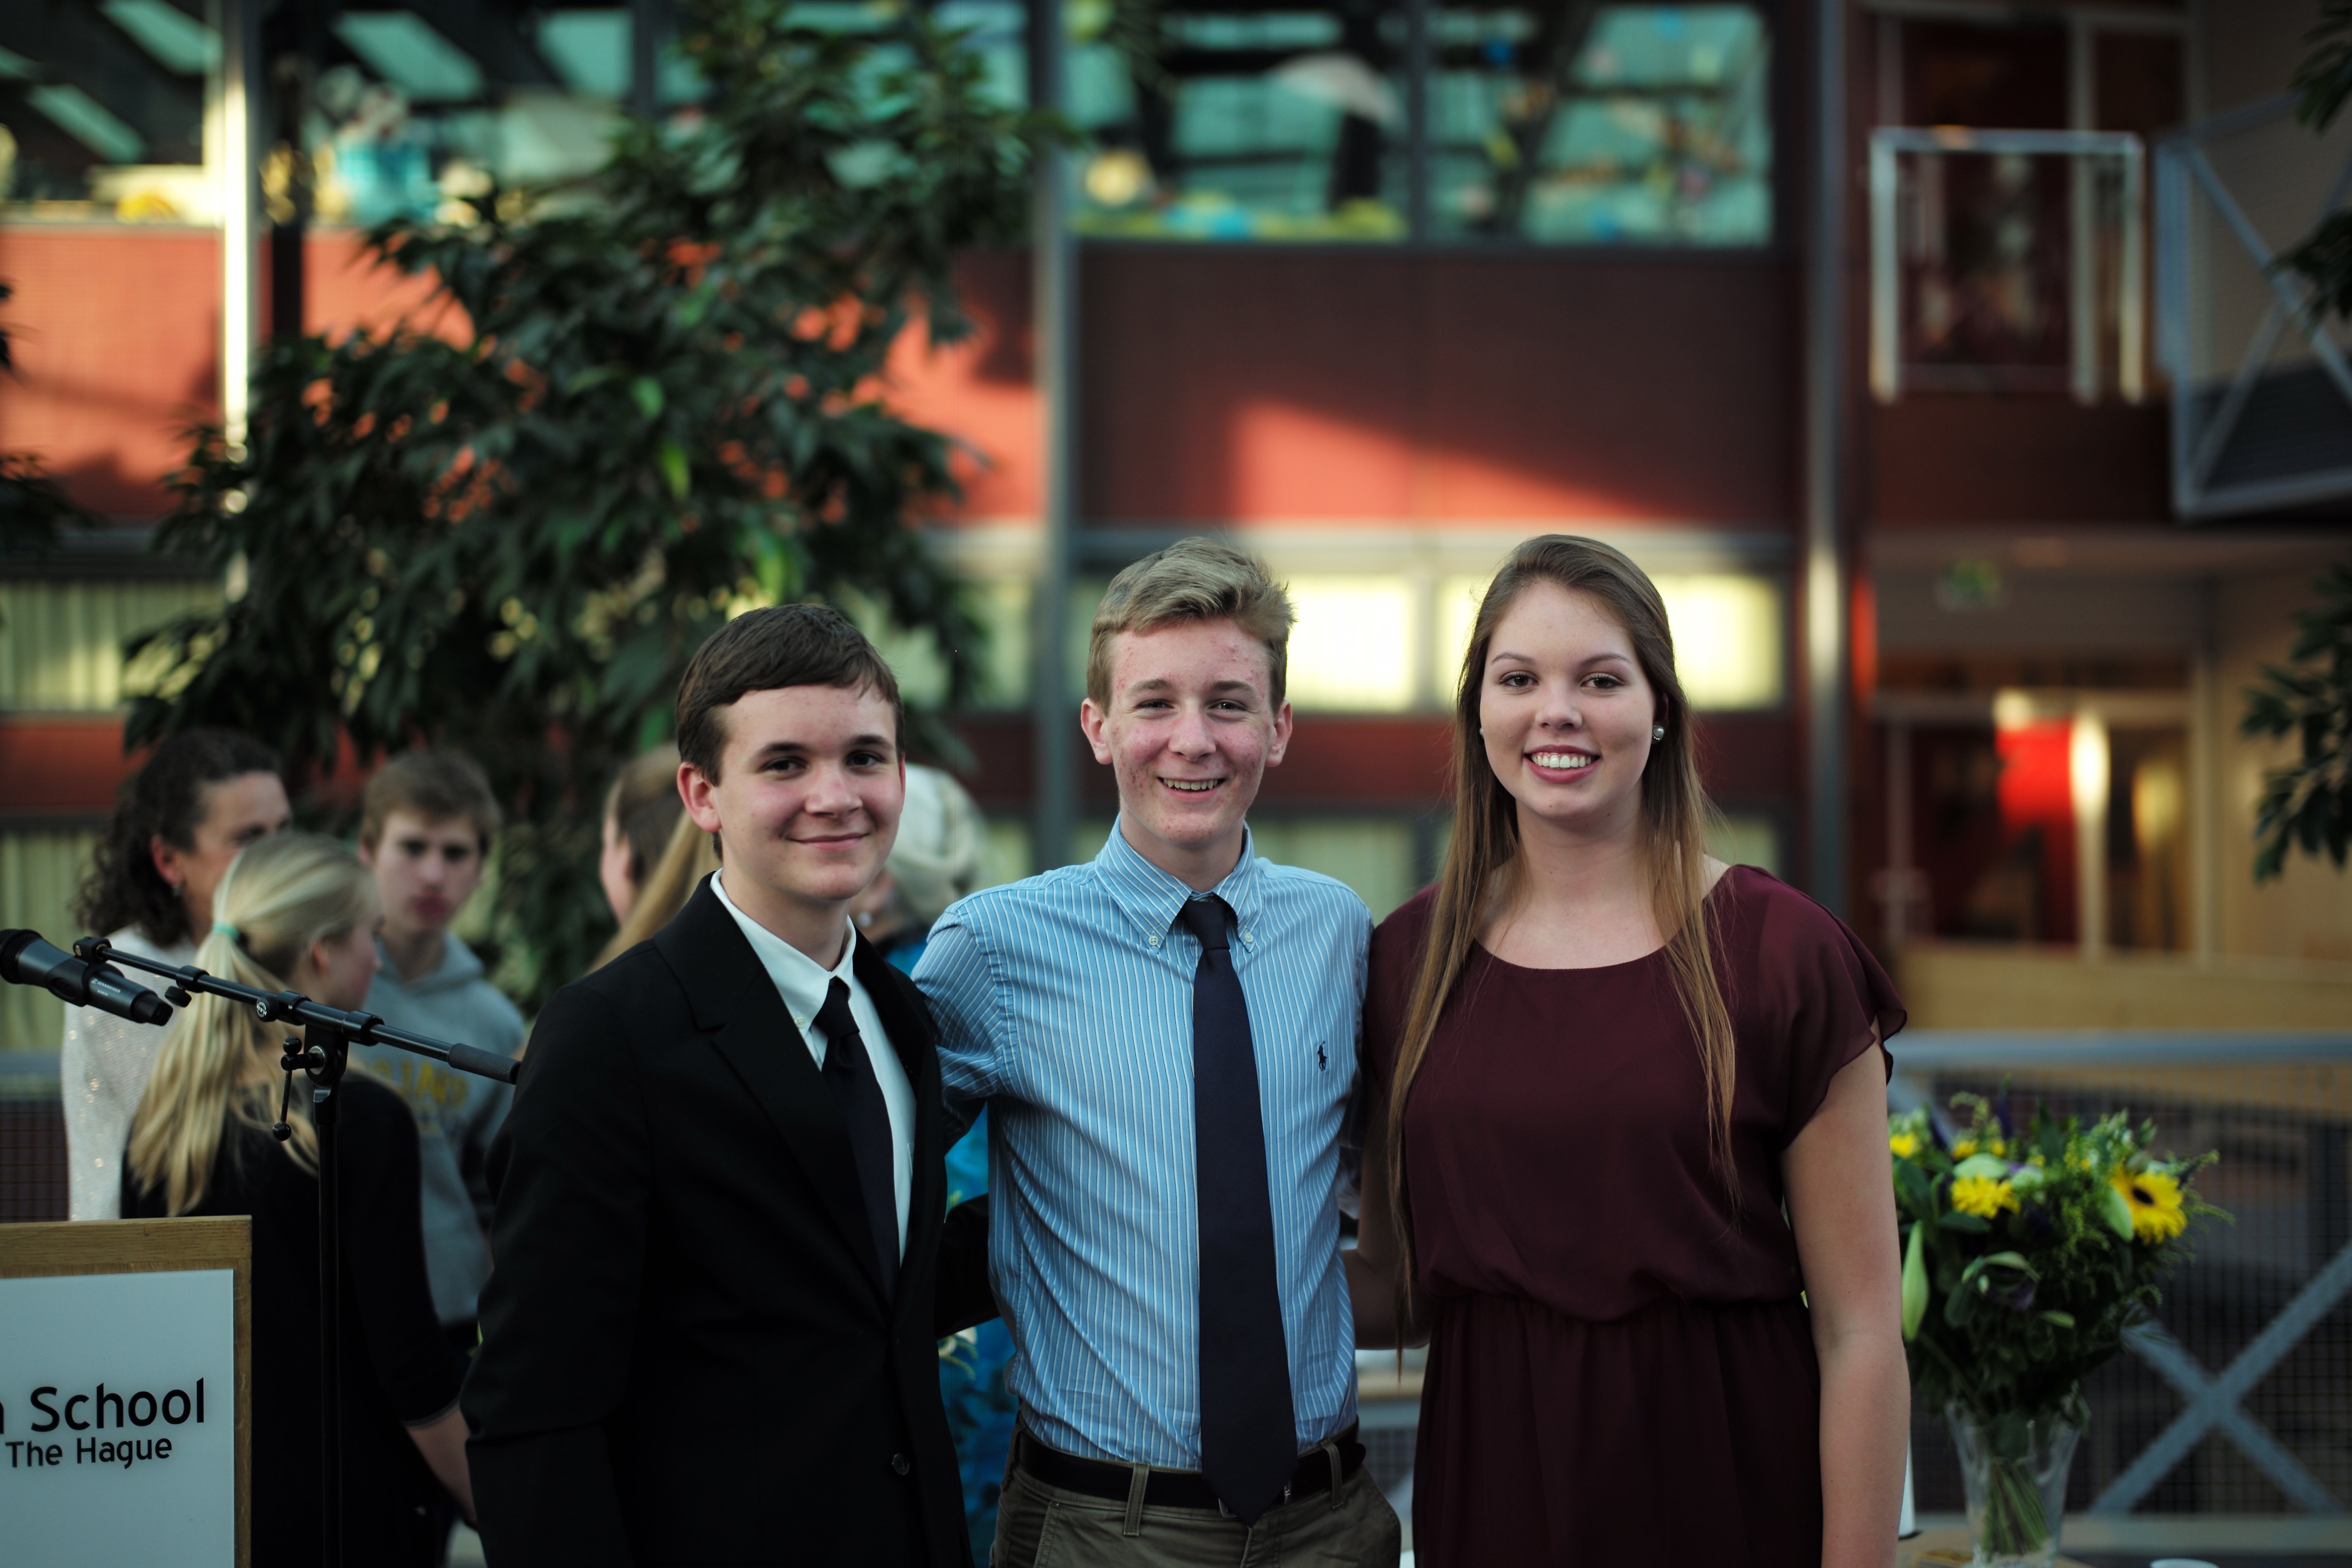
girl, meal, ash, smile, 2014, ceremony, m, fun, 50mm, f14, event, leica, 240, summilux, nhs, induction, typ, nationalhonorsociety, public relations